Schwenningen (Neckar) station

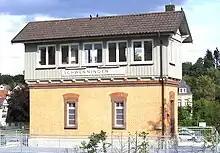
Historical signal box of 1869

A goods yard was once located on the opposite side of the tracks, but west of the entrance buildings. After the remediation of the area and the defusing of the last known unexploded ordnance, the venue was used for the Villingen-Schwenningen state garden show ("Landesgartenschau") in 2010.